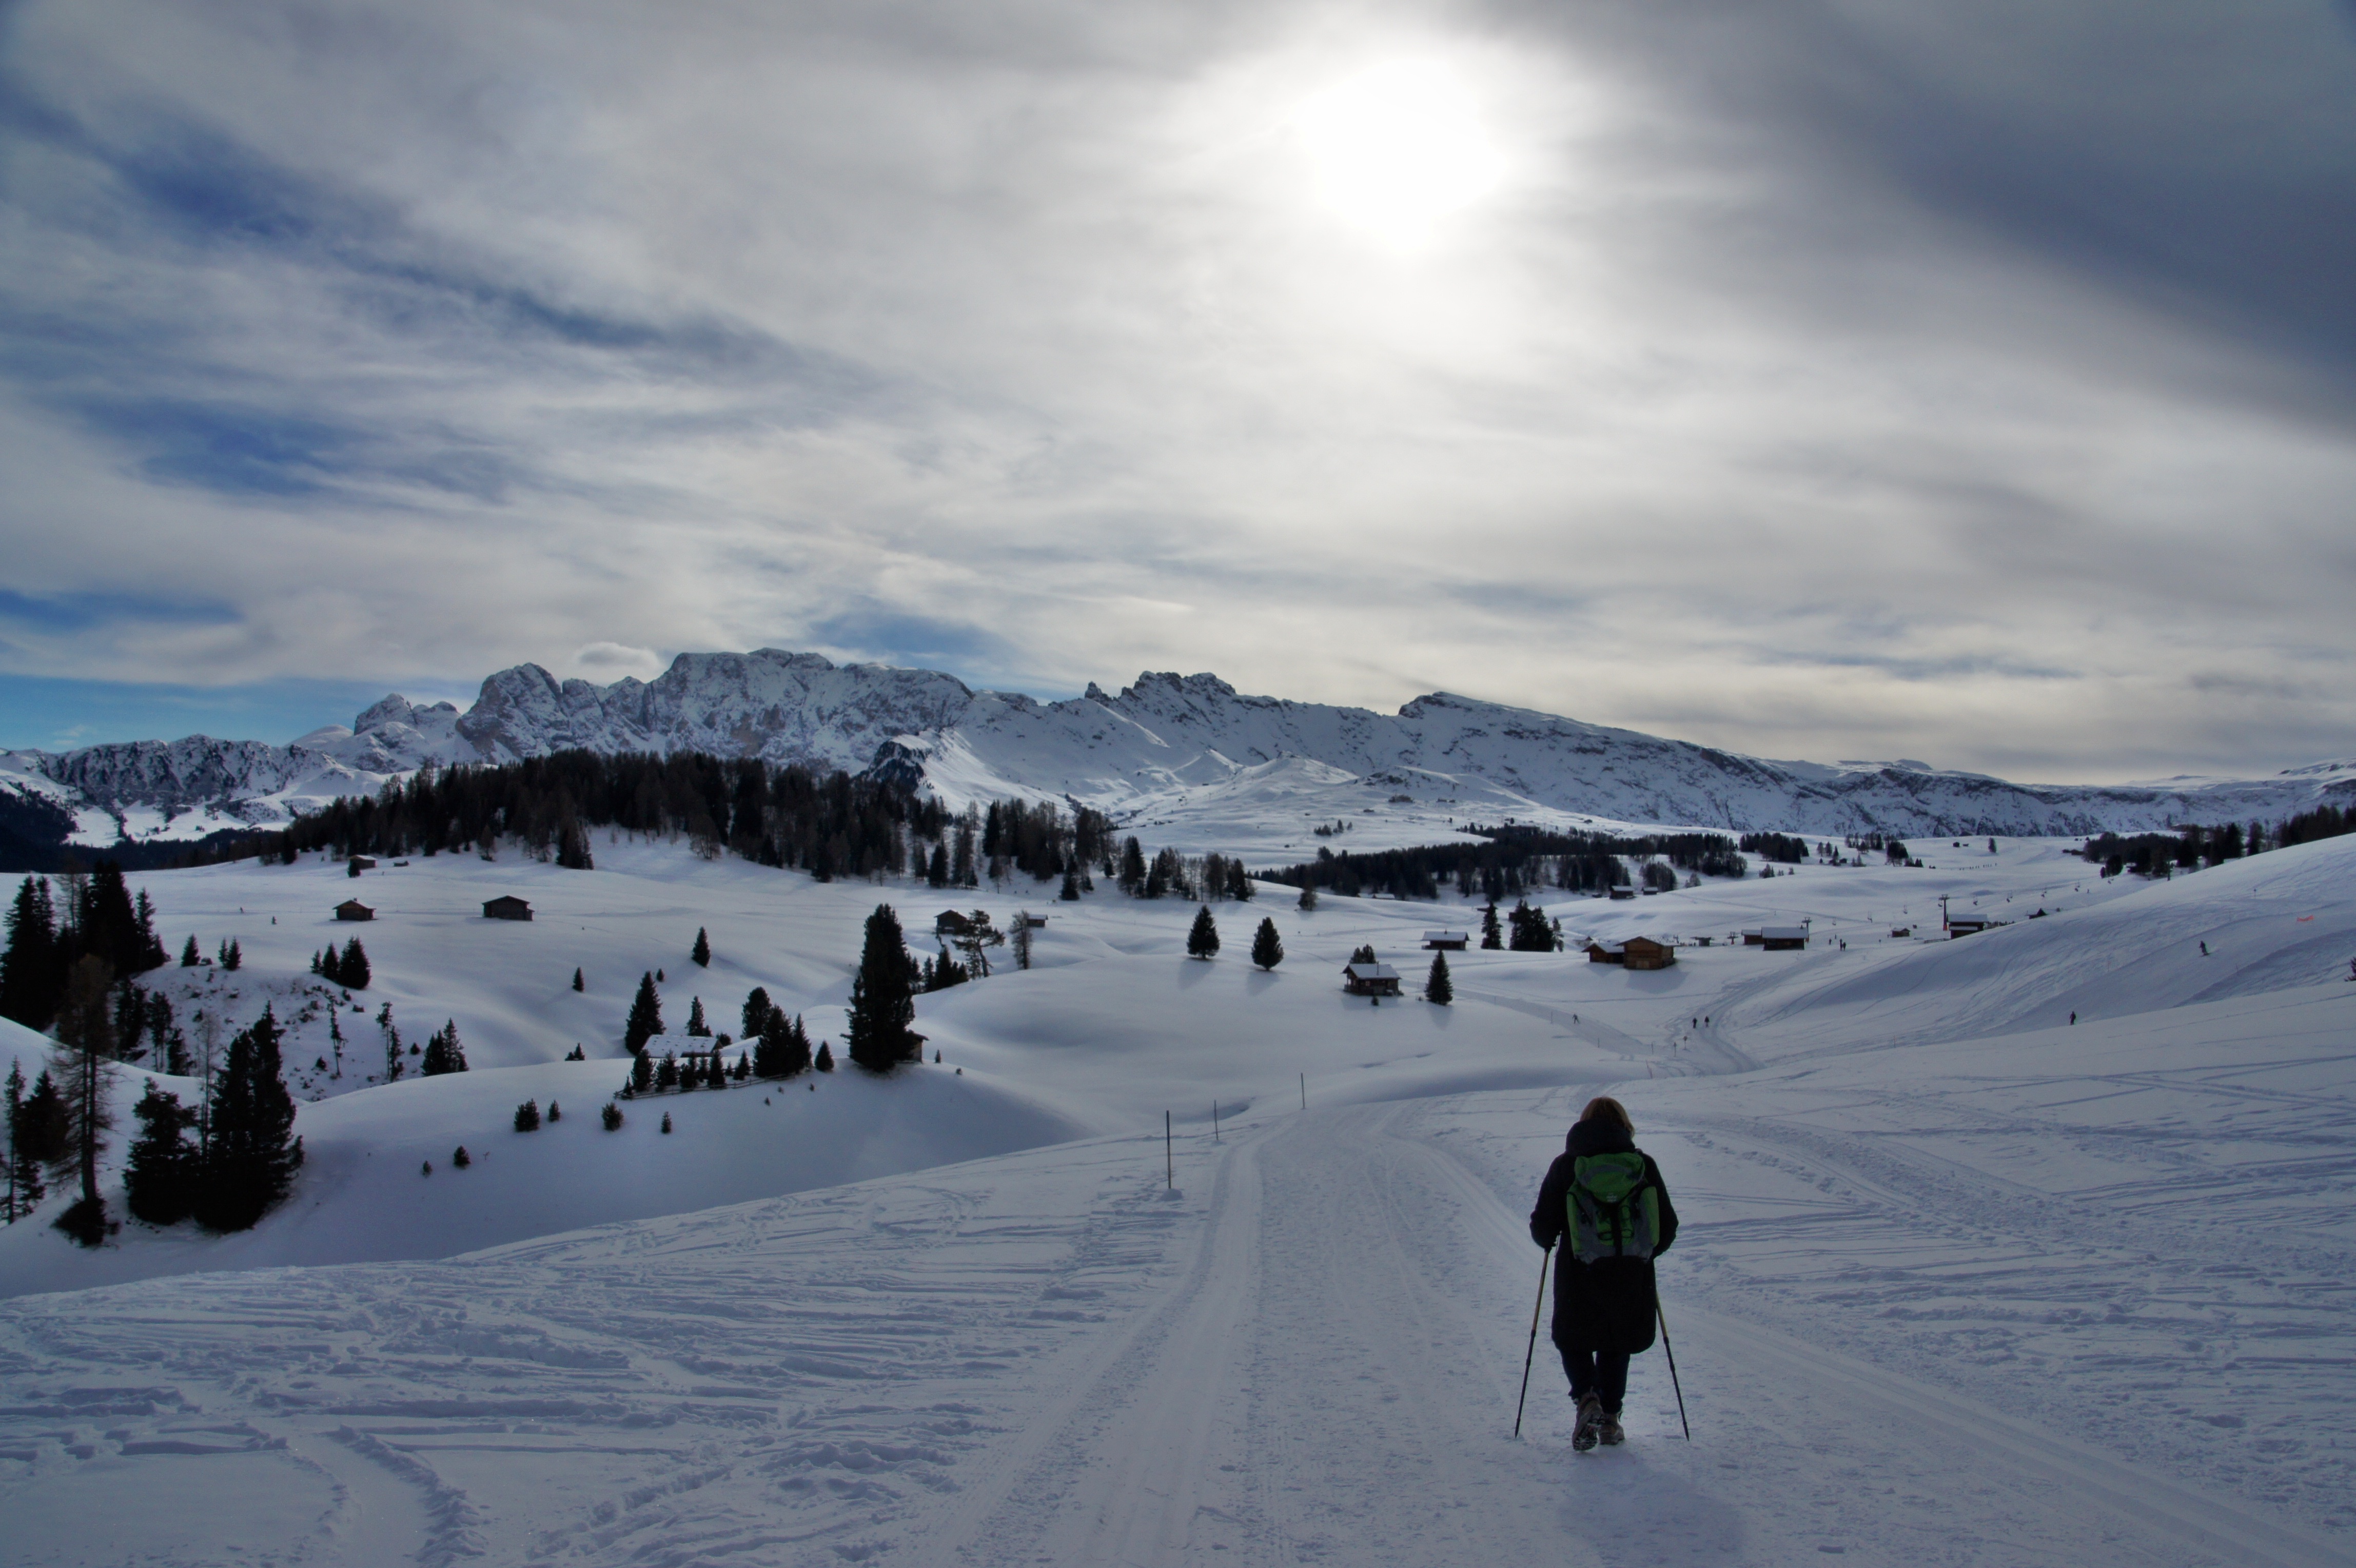
landscape, tree, mountain, snow, cold, winter, cloud, sky, hiking, hill, mountain range, ice, italy, arctic, skiing, terrain, ridge, winter sport, massif, mountains, alps, fell, piste, freezing, dolomites, ski touring, cross country skiing, meteorological phenomenon, nordic skiing, ski mountaineering, mountainous landforms, glacial landform, geological phenomenon, seiseralm, alp siusi, sciliar